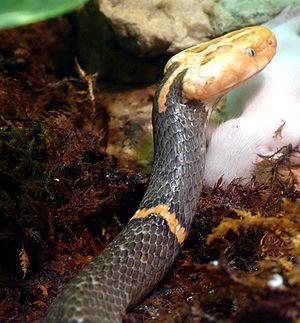
Azemiops feae, la Vipère de Fea, est une espèce de serpents de la famille des Viperidae.
Les Viperidae, ou vipéridés, sont une famille de serpents. Elle a été créée par Nicolaus Michael Oppel en 1811. Elle comprend entre autres les vipères et les crotales.
Azemiops, unique représentant de la sous-famille des Azemiopinae, est un genre de la famille des Viperidae.